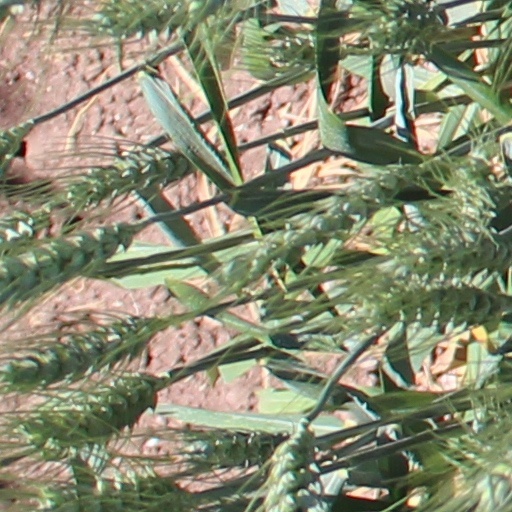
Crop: wheat